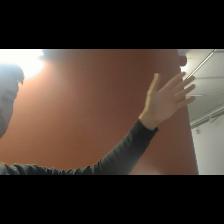
Label: Human